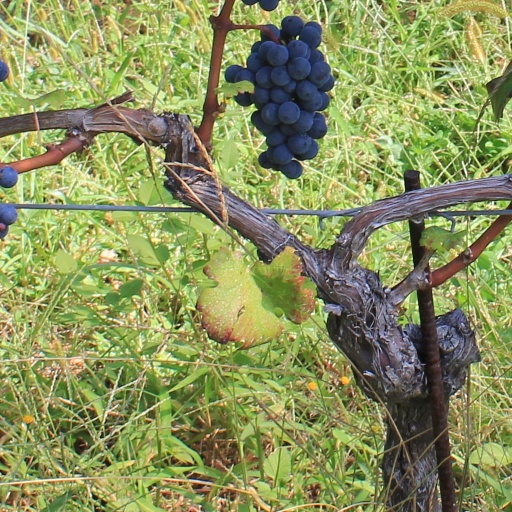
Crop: grape